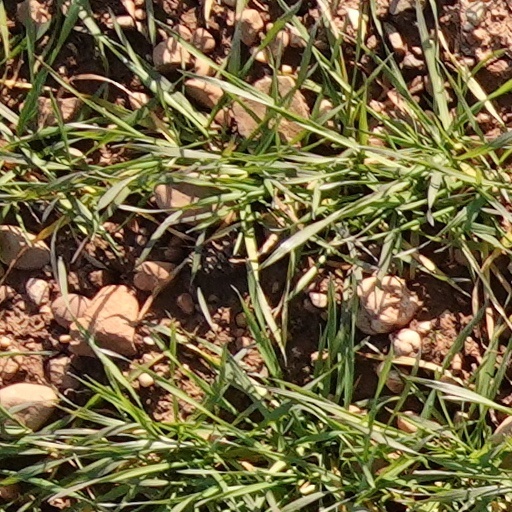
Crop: wheat